Honda in motorsport

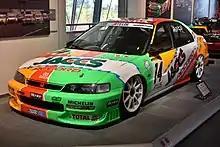
1996 JTCC winning Accord

Honda has been competing in many other touring car series. Some championships that Honda have won include the Japanese Touring Car Championship in 1996 and 1997, the European Touring Car Cup in 2009, 2010, 2011 and 2016, the SCCA World Challenge TC class in 1999, 2000, 2002, 2005, 2006, 2008, 2009, 2011, 2012, 2013 and 2014, the Argentine Turismo Nacional in 2001, 2002, 2004, 2006, 2010, 2018, 2019 and 2020 and the TCR International Series teams' championship in 2017.